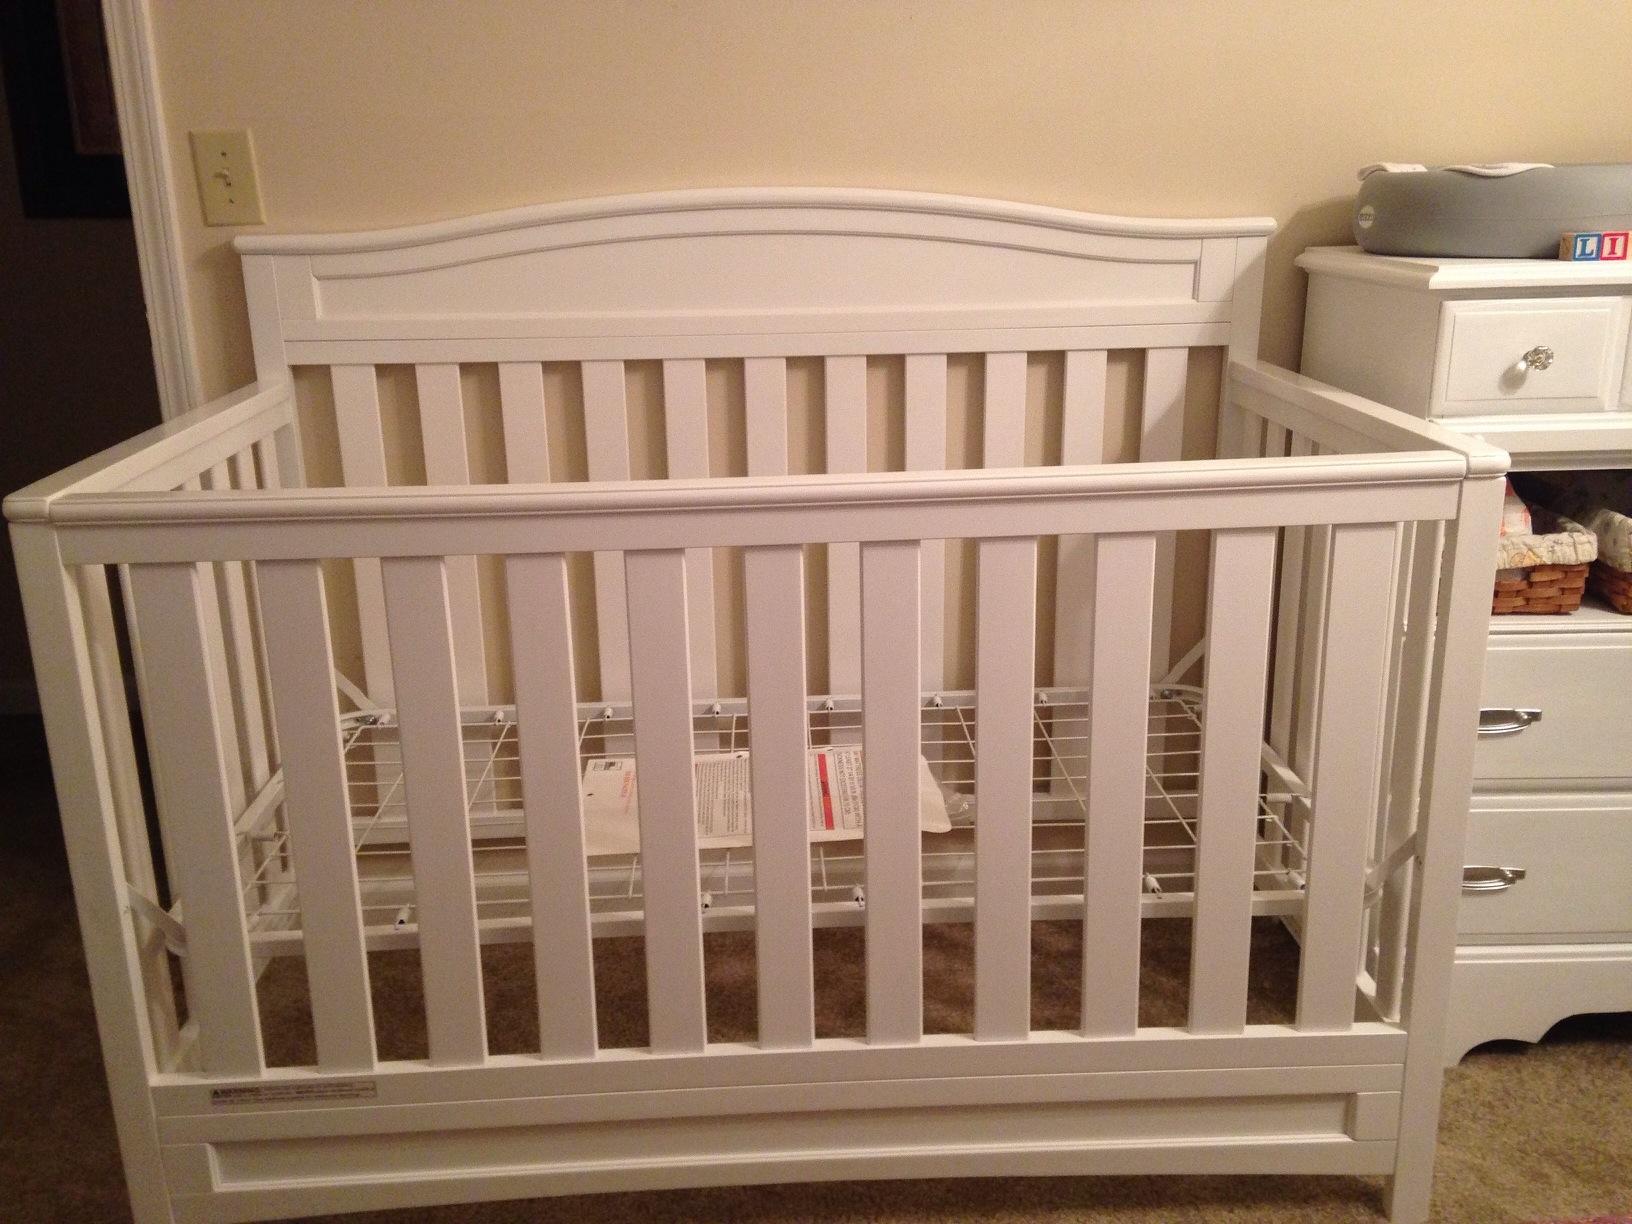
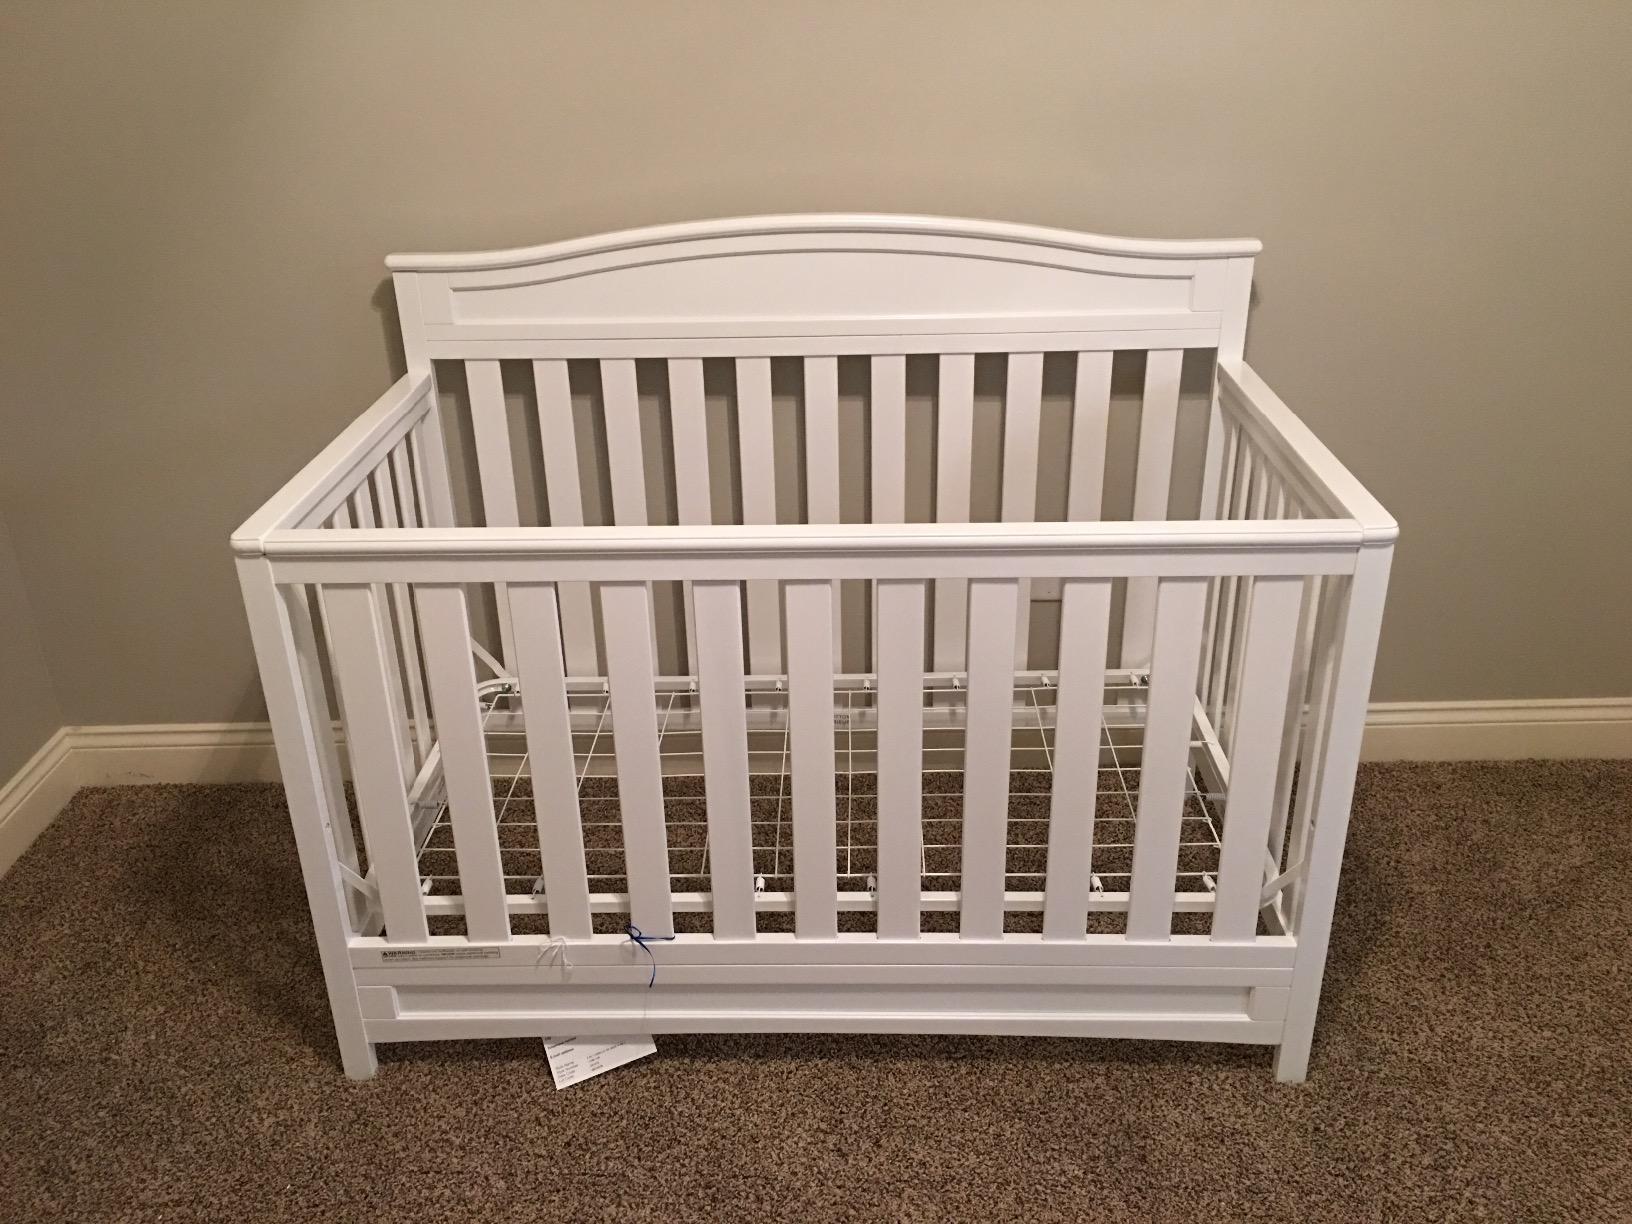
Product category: products_crib
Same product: yes